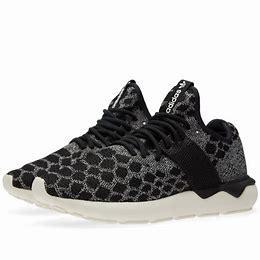
Brand: Adidas
Model: Tubular Runner